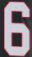
Number: 6